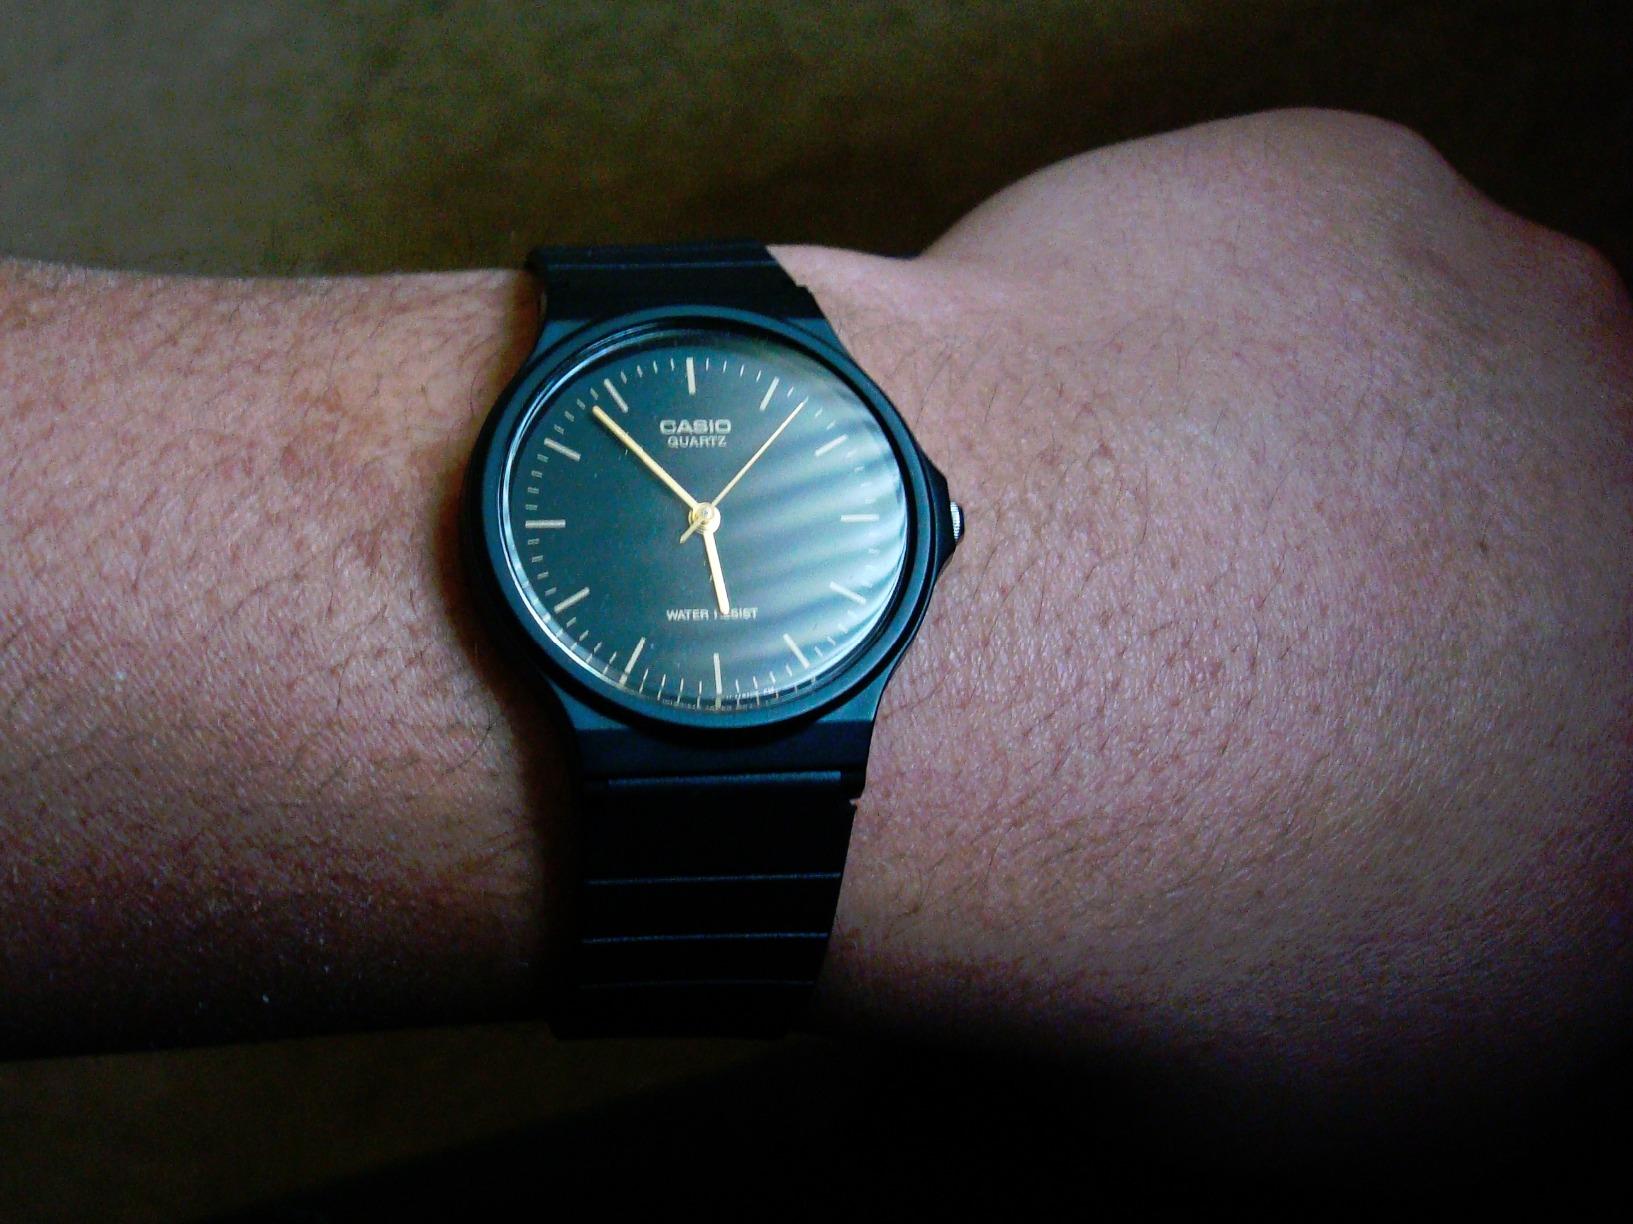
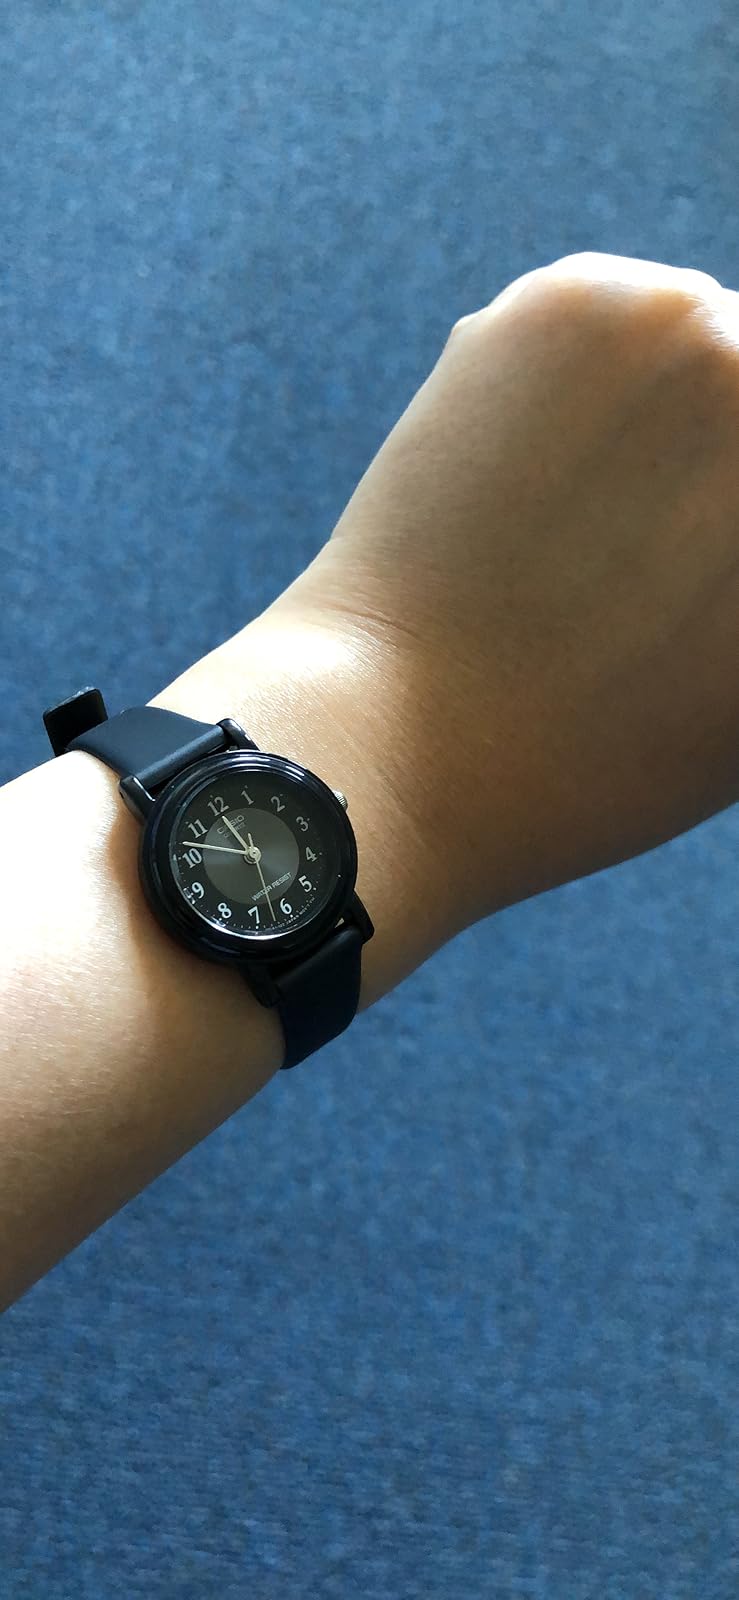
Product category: accessories_watch
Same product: no